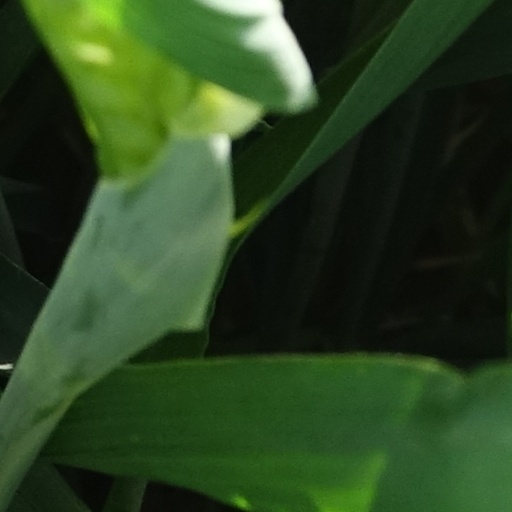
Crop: wheat